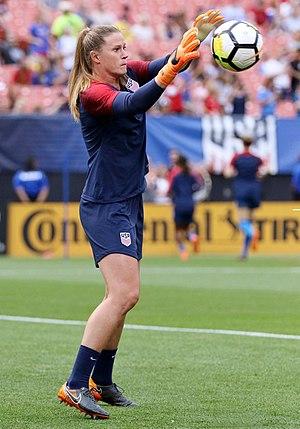
Alyssa Naeher est une footballeuse internationale américaine, née le 20 avril 1988 à Bridgeport.